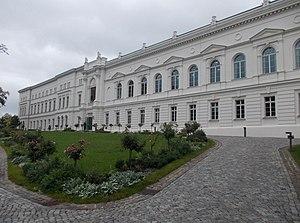
L'Académie Léopoldine ou Académie nationale des Sciences est établie à Halle en Saxe et affirme être la plus ancienne société savante au monde encore en activité.